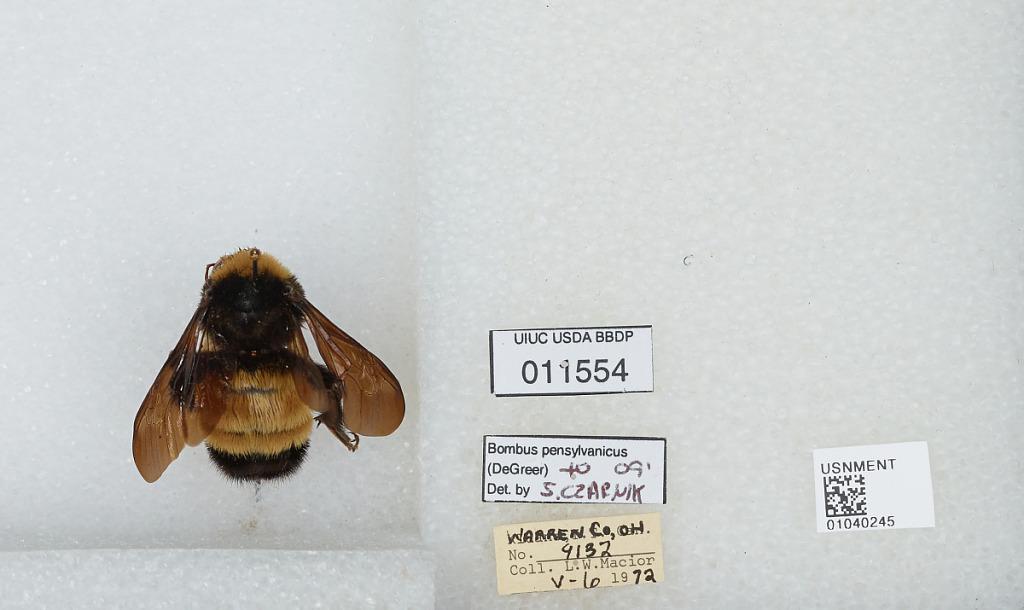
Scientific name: Bombus (Fervidobombus) pensylvanicus pensylvanicus (De Geer)
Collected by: L. Macior
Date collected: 1972-5-6
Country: United States
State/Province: Ohio
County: Warren
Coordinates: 39.4242, -84.1856
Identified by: Czarnik, S.